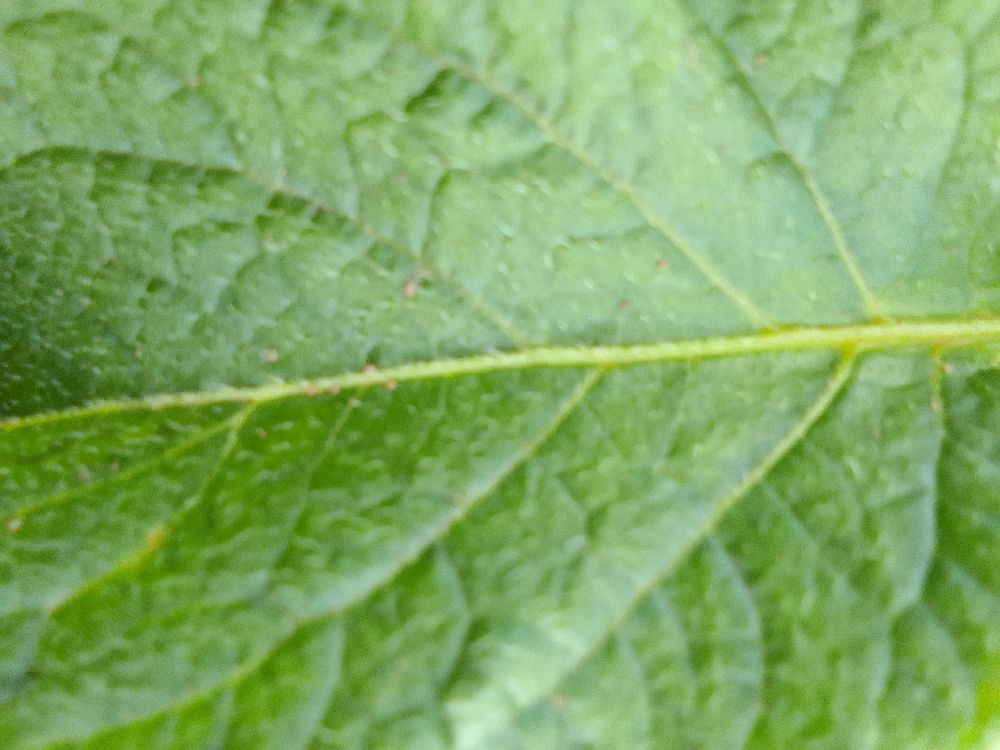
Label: Healthy